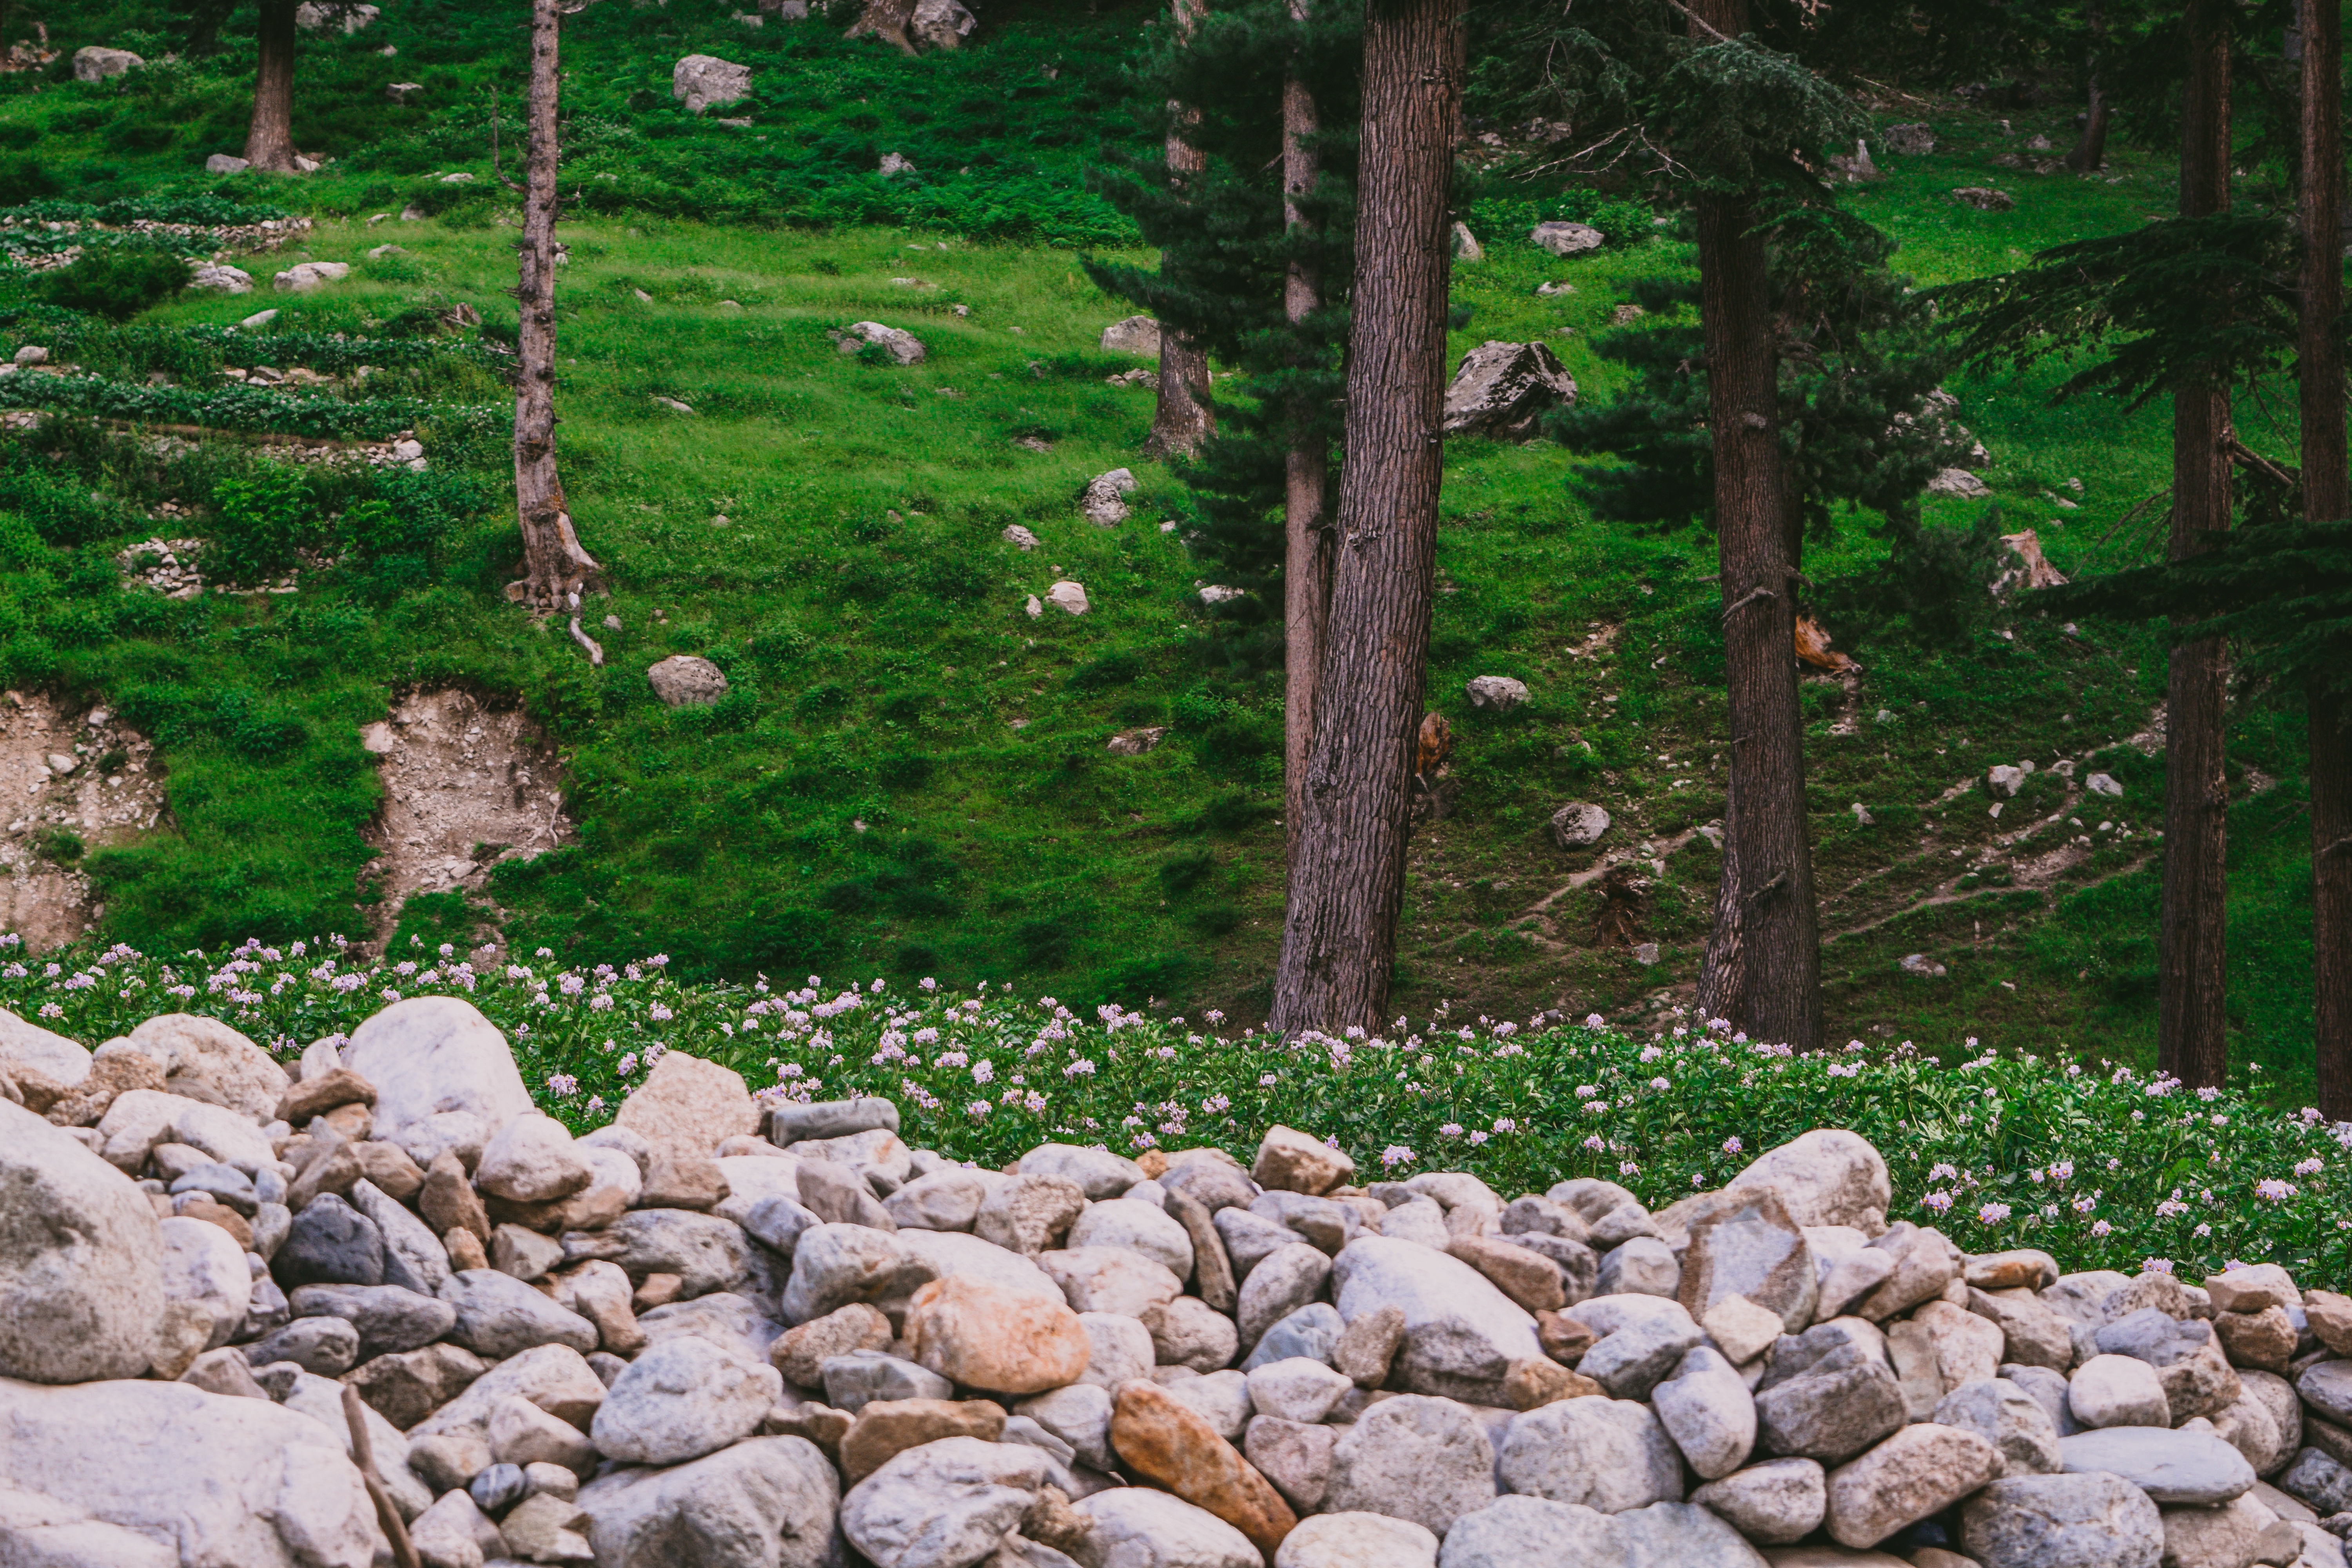
tree, forest, grass, rock, wilderness, flower, trunk, stone, stream, jungle, woodland, habitat, ecosystem, natural environment